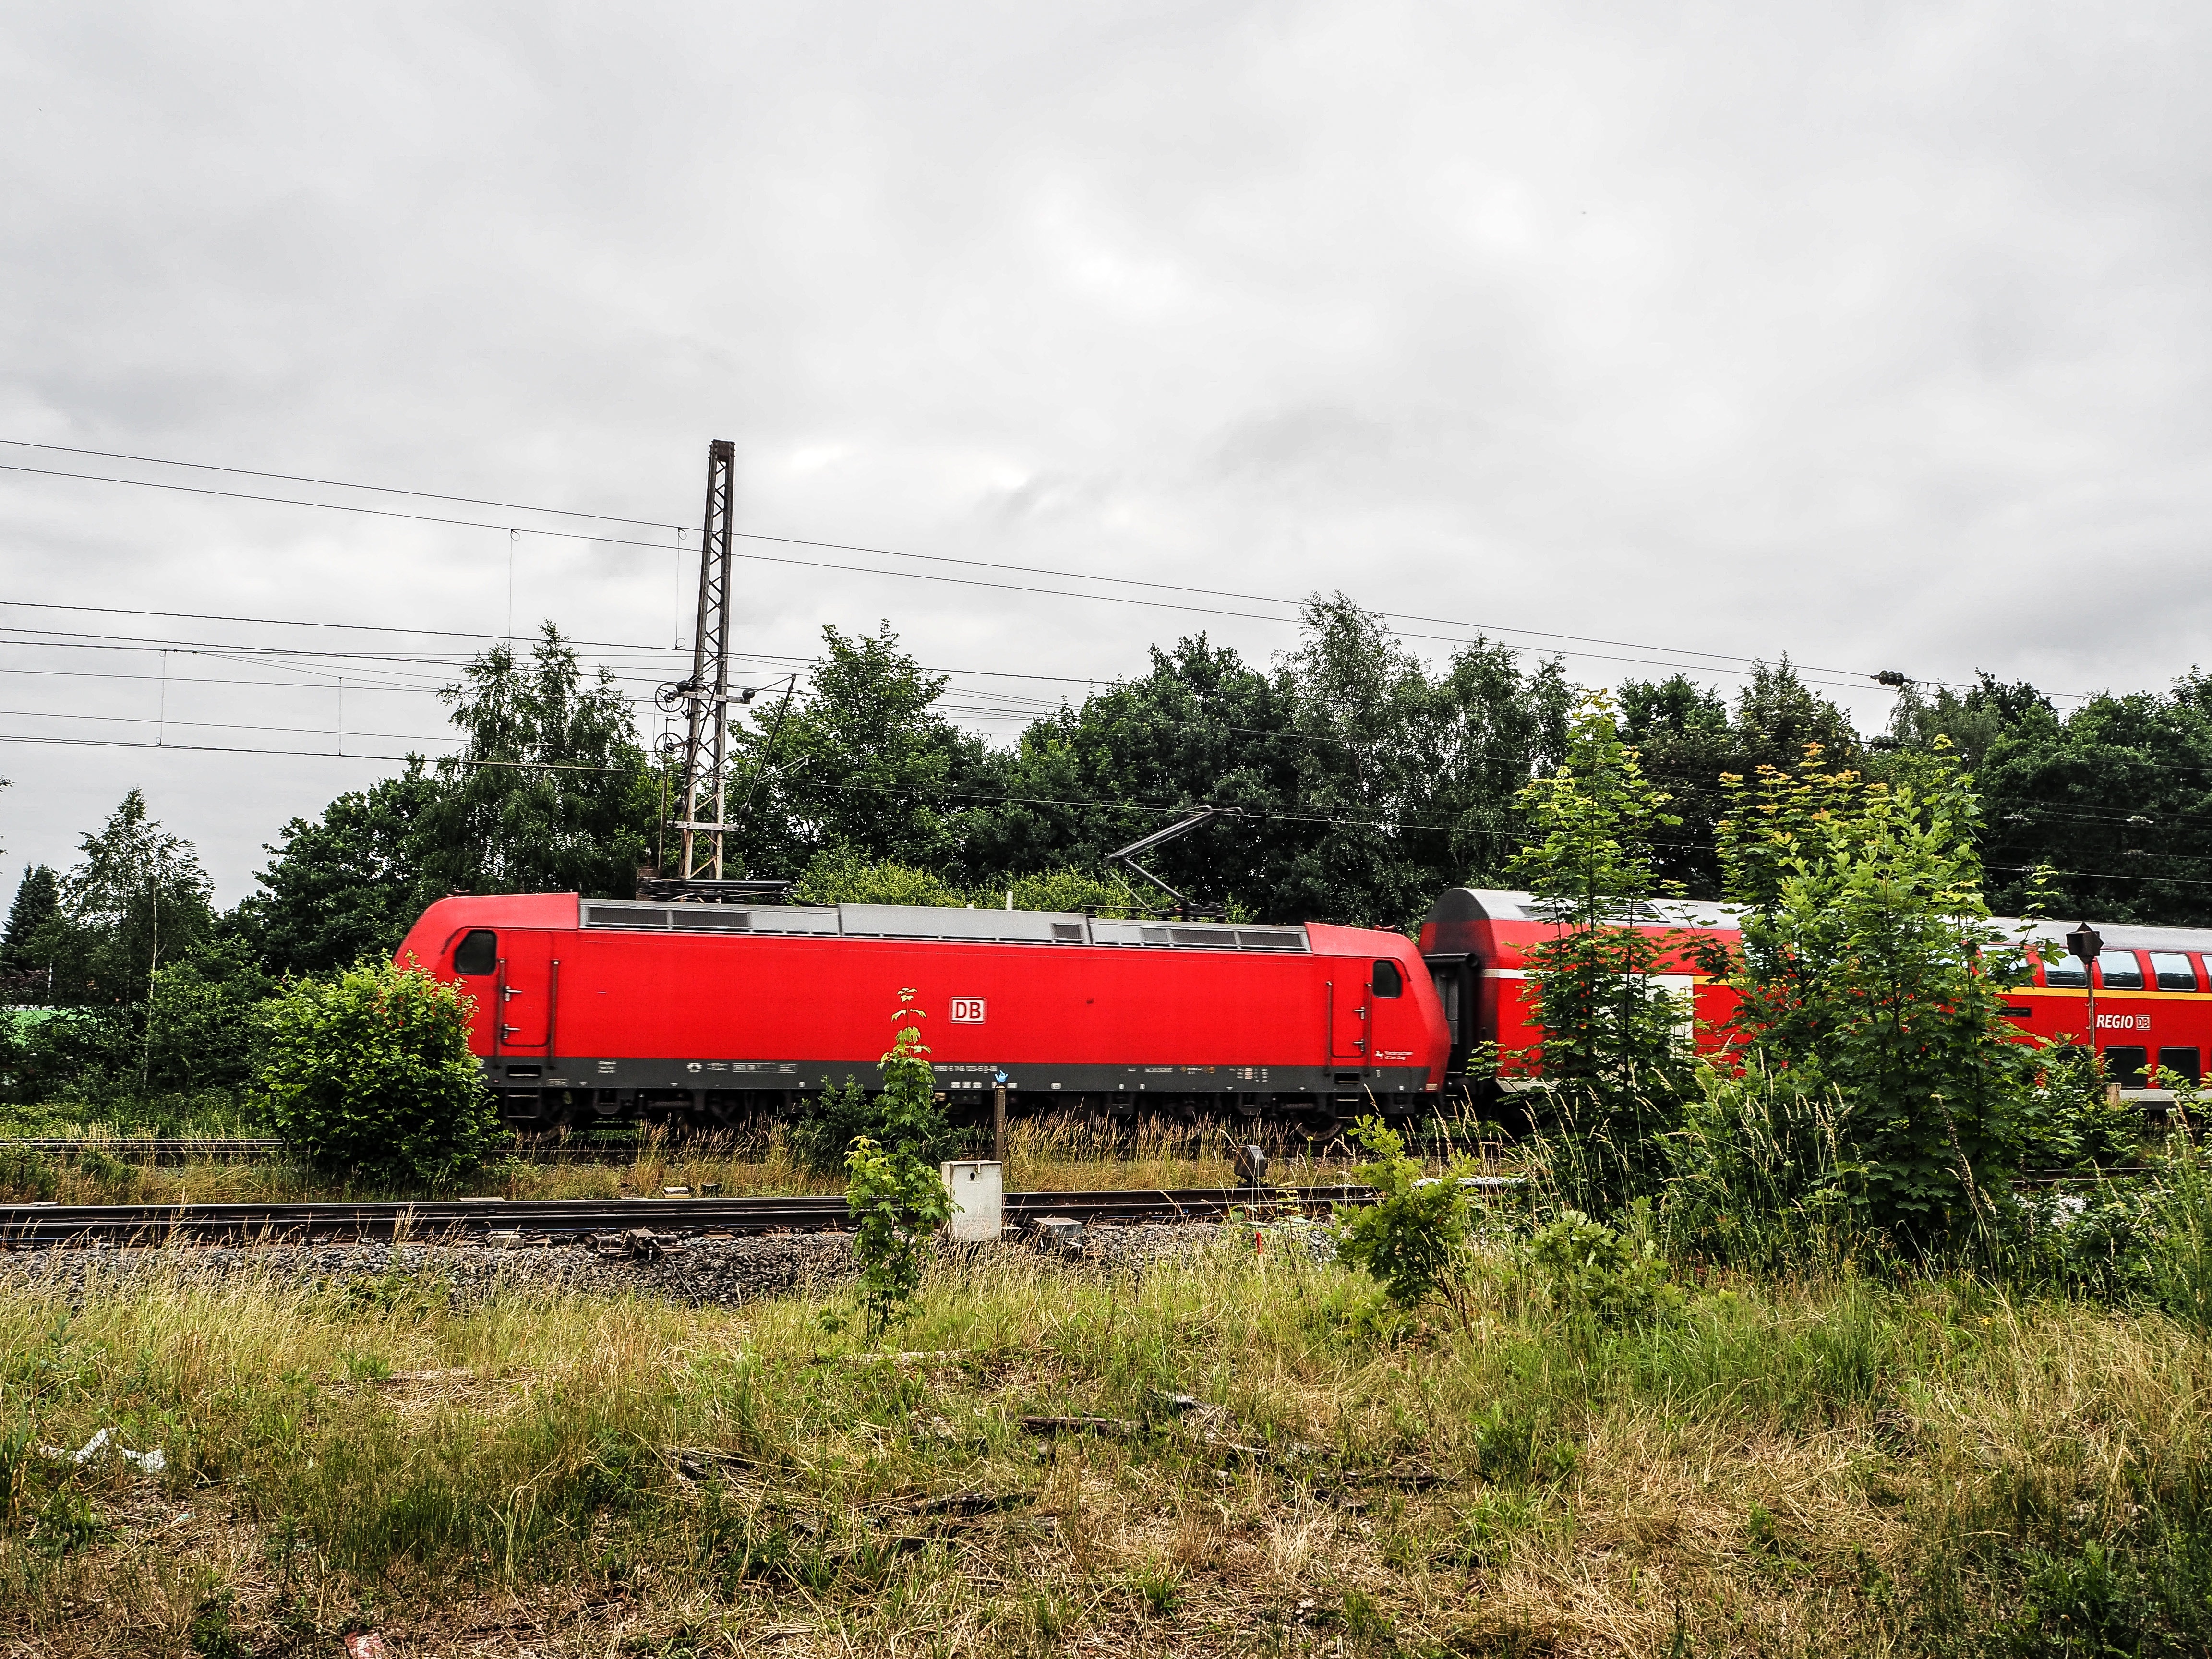
track, train, transport, vehicle, locomotive, rail transport, rural area, land vehicle, rolling stock, railroad car